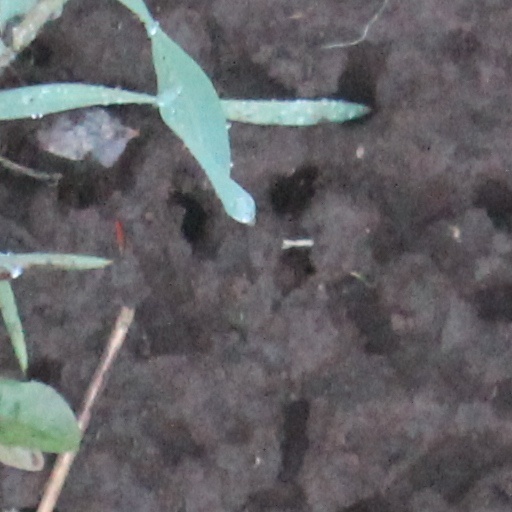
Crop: wheat